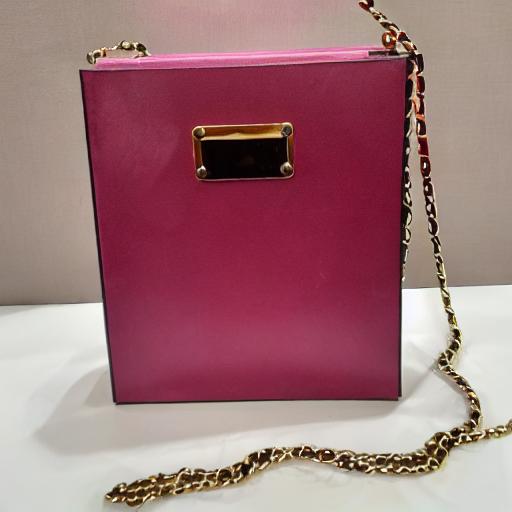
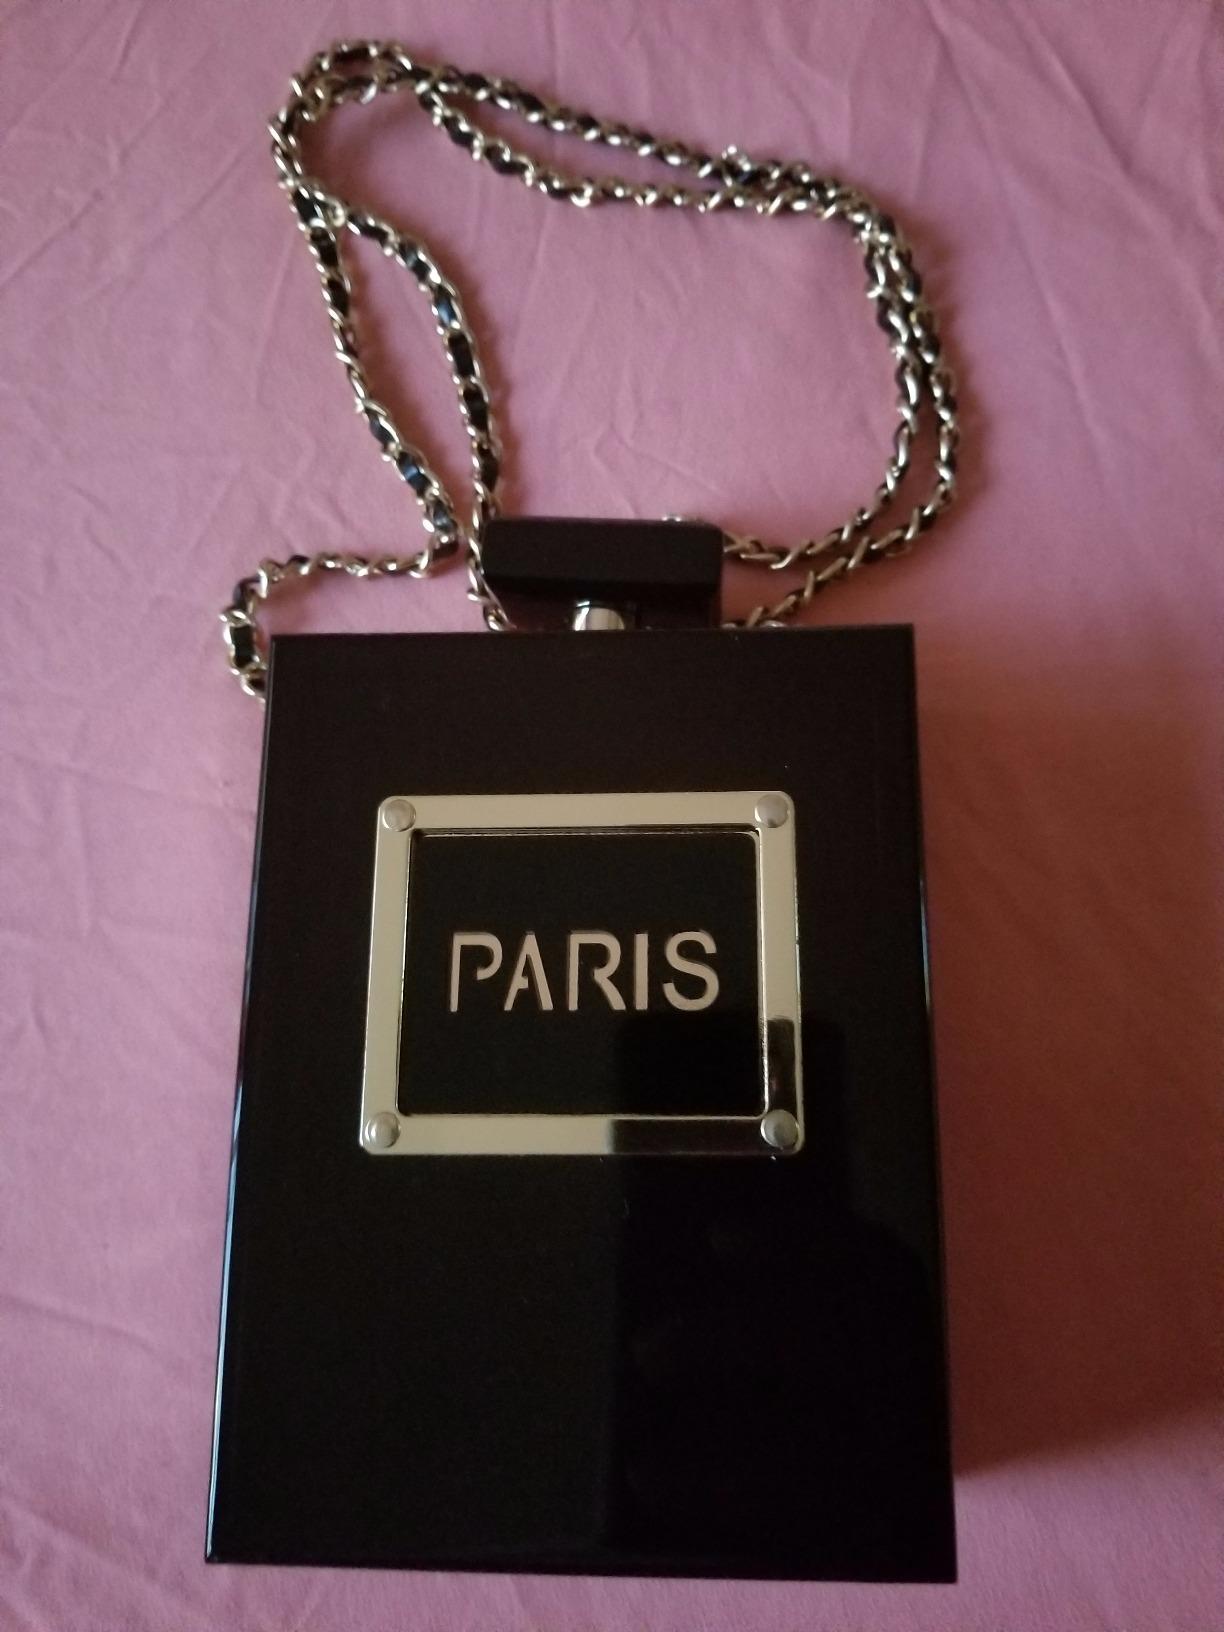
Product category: accessories_handbag
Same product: no